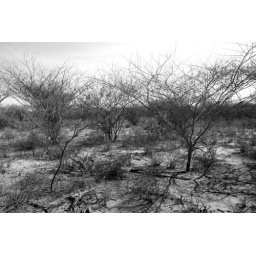
Bush in black and white